Fédon's rebellion

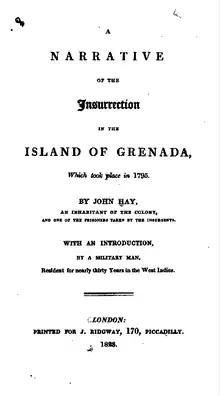
Title page of John Hay's 1823 "A Narrative of the Insurrection in the Island of Grenada: Which Took Place in 1795", one of the original sources for the rebellion.

In May 1795, the British launched a surprise night-attack on Fédon's Belvidere base. Due to Lindsay's suicide, the command had fallen to his inexperienced subordinate, Colonel Schaw. The British troops, in particular, were weakened by sickness, and this lost them the element of surprise they had relied on for victory.